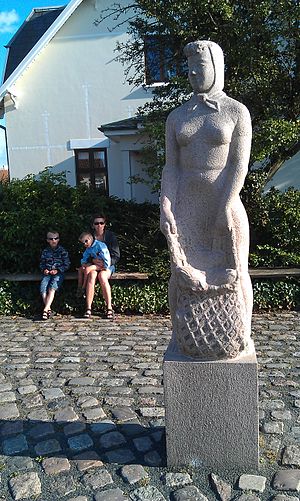
Amanda (Kerteminde)
Amanda er en granitstatue ved Langebro i Kerteminde forestillende en ung fiskerpige. Den blev opstillet i 1954 og er blevet byens vartegn.